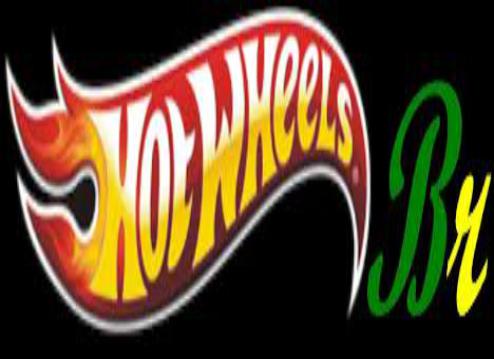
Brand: Hot Wheels
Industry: Leisure